Test Vehicle Abort Mission-1

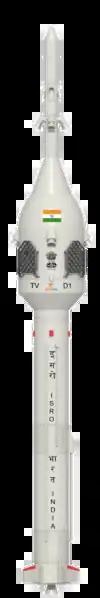

The crew module used for TV-D1, was an unpressurised version that had completed its integration testing. This unpressurised module was required to have an overall size and mass of an actual Gaganyaan crew module, and housed all systems required for deceleration and recovery, including a complete set of parachutes, recovery aids actuation systems, and pyros. The avionics systems operate in a dual-redundant mode for navigation, sequencing, telemetry, instrumentation, and power. The crew module in this mission was extensively instrumented to capture the flight data for evaluation of the performance of various systems. The crew module was planned to be recovered after touchdown in the Bay of Bengal using a dedicated vessel and diving team from the Indian Navy.